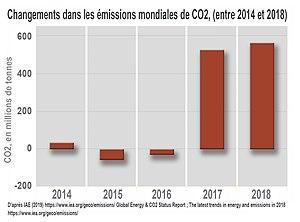
Variations des moyennes annuelles d'émissions mondiales de CO2 anthropique sur 5 ans, de 2014 à 2018, d'après les estimations de l'Agence internationale de l'énergie (mars 2019)
Une émission de dioxyde de carbone est un rejet de ce gaz dans l'atmosphère terrestre, quelle qu'en soit la source. Le dioxyde de carbone est le deuxième gaz à effet de serre le plus important dans l'atmosphère, après la vapeur d'eau, les deux contribuant respectivement à hauteur de 26 % et 60 % à l'effet de serre.